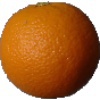
Label: orange